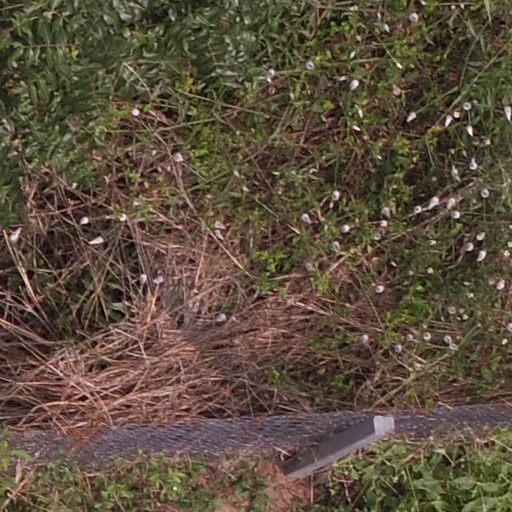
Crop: maize; corn